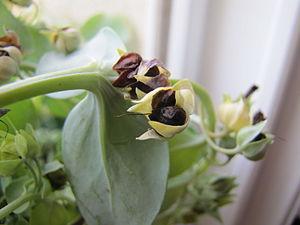
Graines de mertensias fanées
La mertensie maritime est une plante herbacée vivace et rampante de la famille des Boraginacées.